Frant

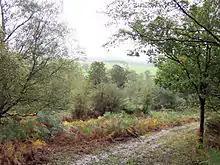
Path in Whitehill Wood, Eridge Park

The population of Frant rose steadily from just under 1,100 in 1801 to a peak in 1891 of around 3,500. The records show a marked drop to 1,692 in 1901, but this is due to the transfer of the Broadwater Down parish to Tunbridge Wells that took place in 1894. Over the course of the 20th century the number of people living in the parish has declined slowly, and a 2007 estimate by East Sussex County Council put the population of Frant at 1,367.